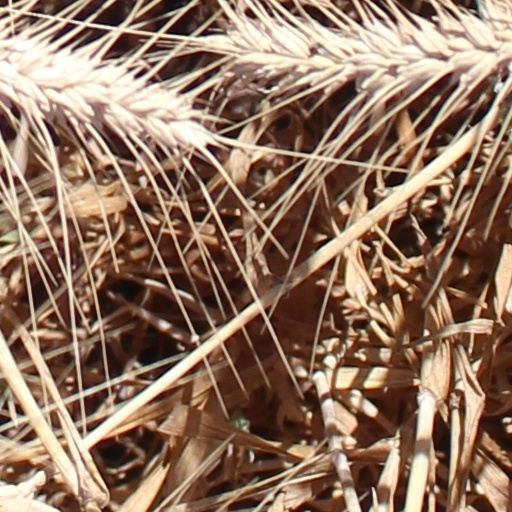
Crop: wheat